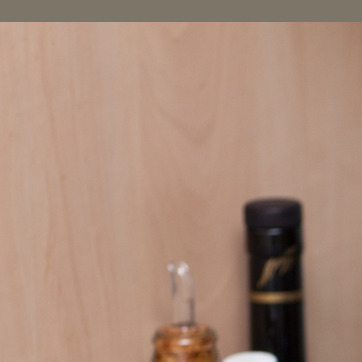
Material: wood